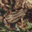
Label: frog